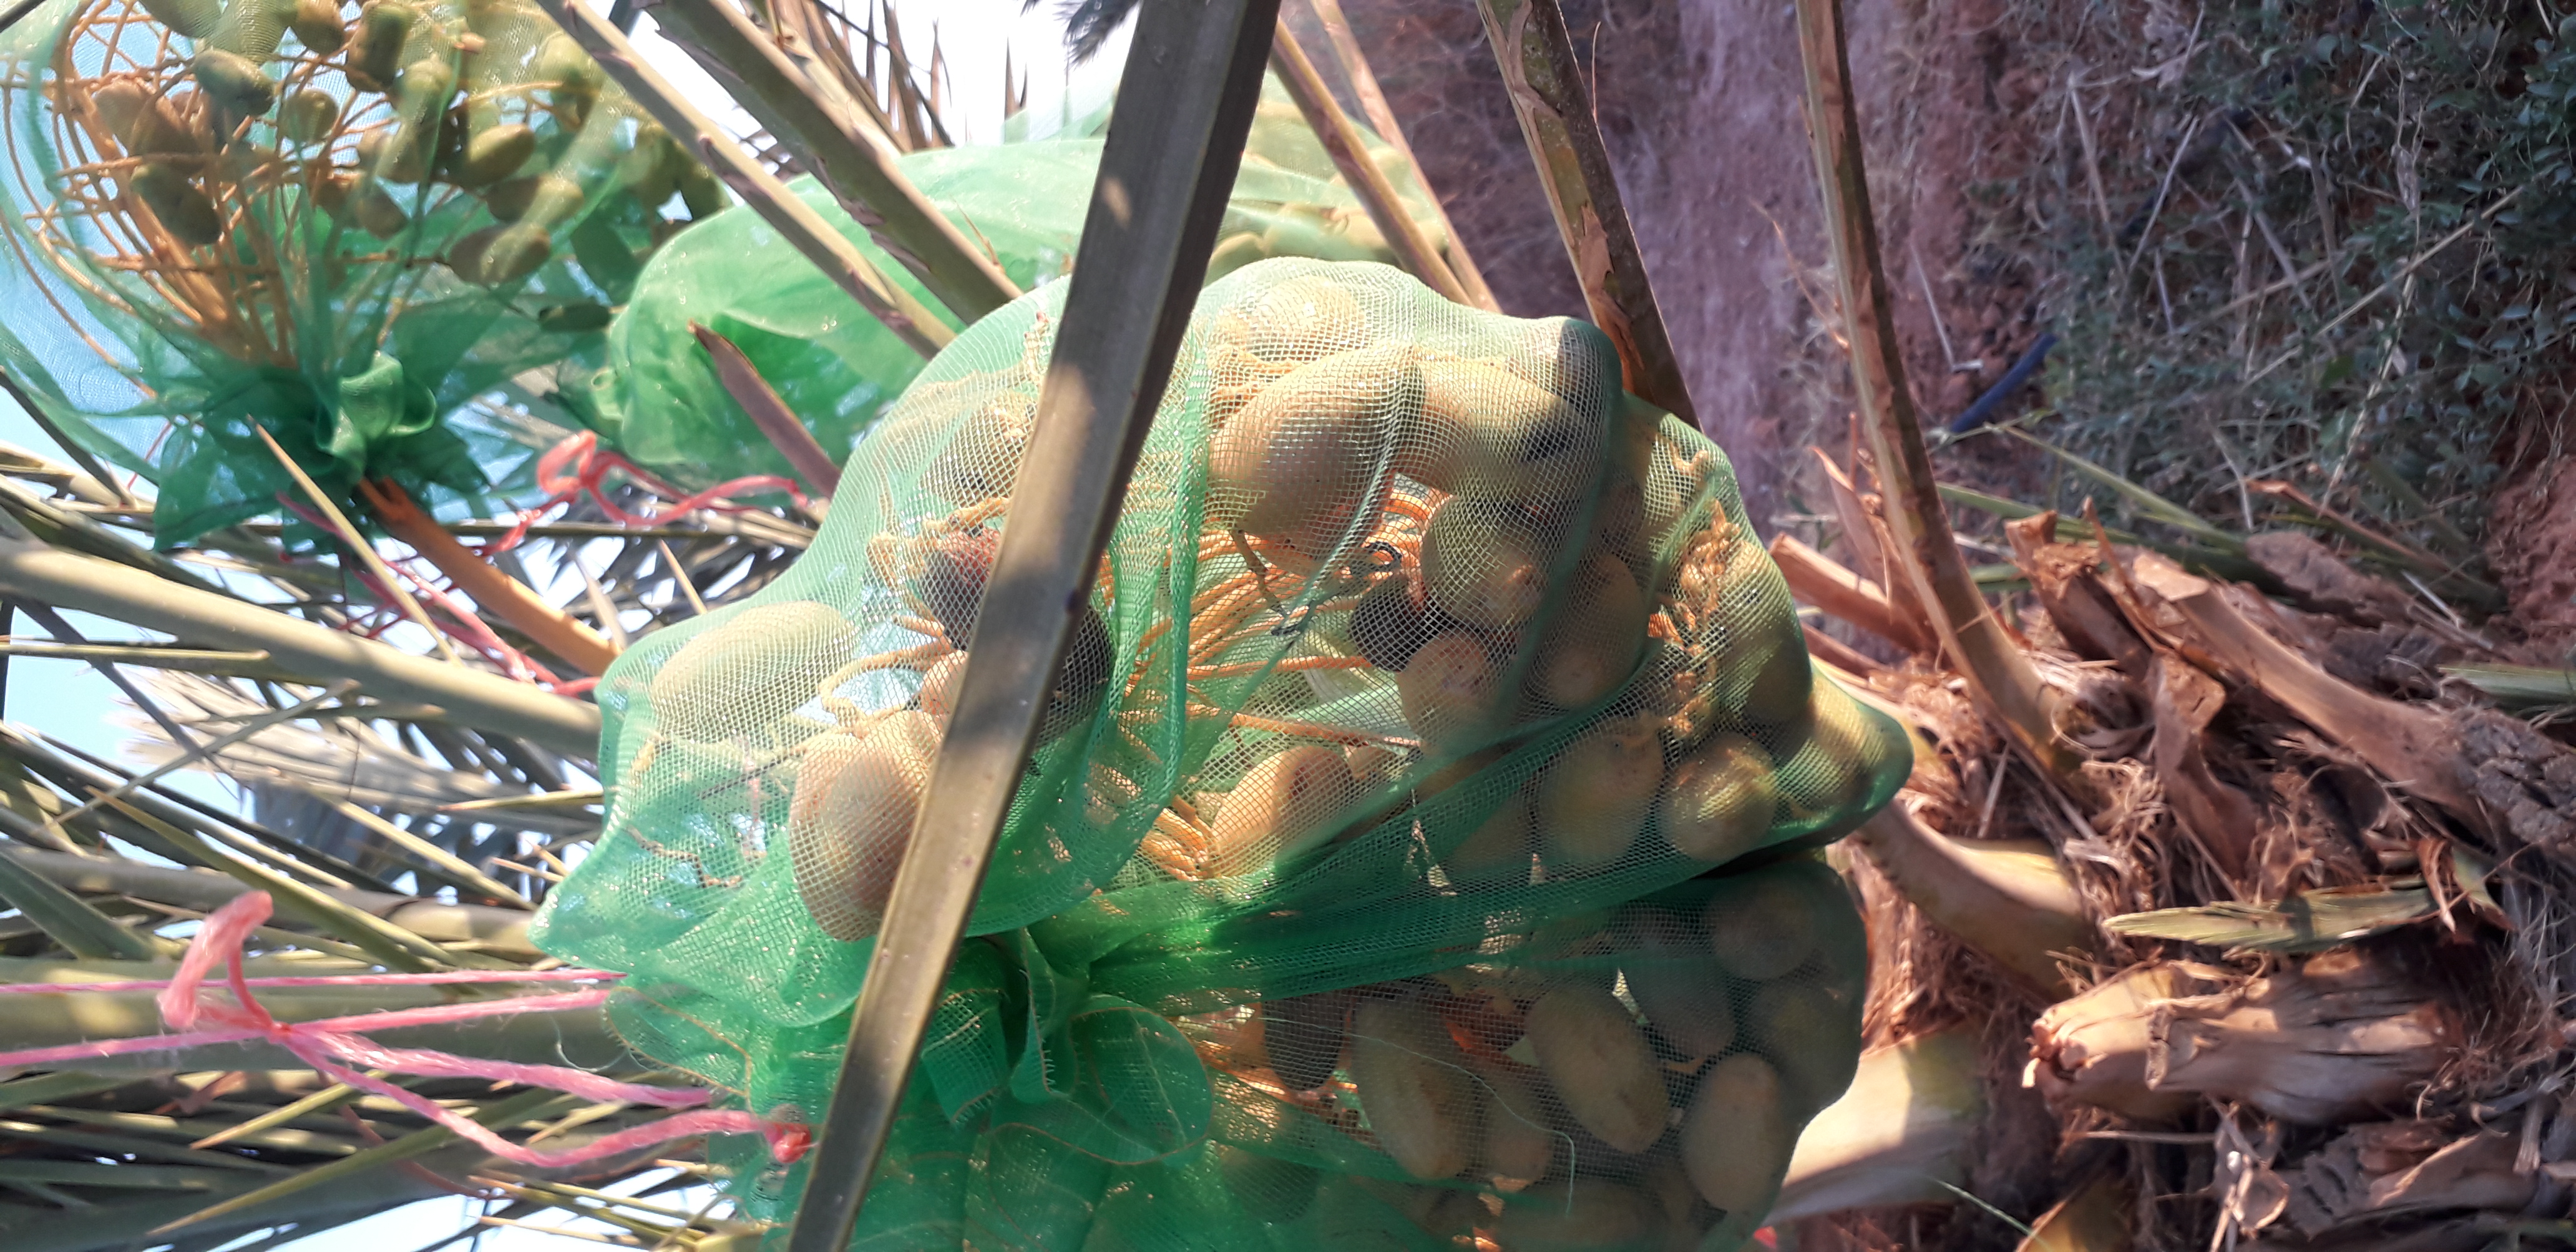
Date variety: Boumajhoul